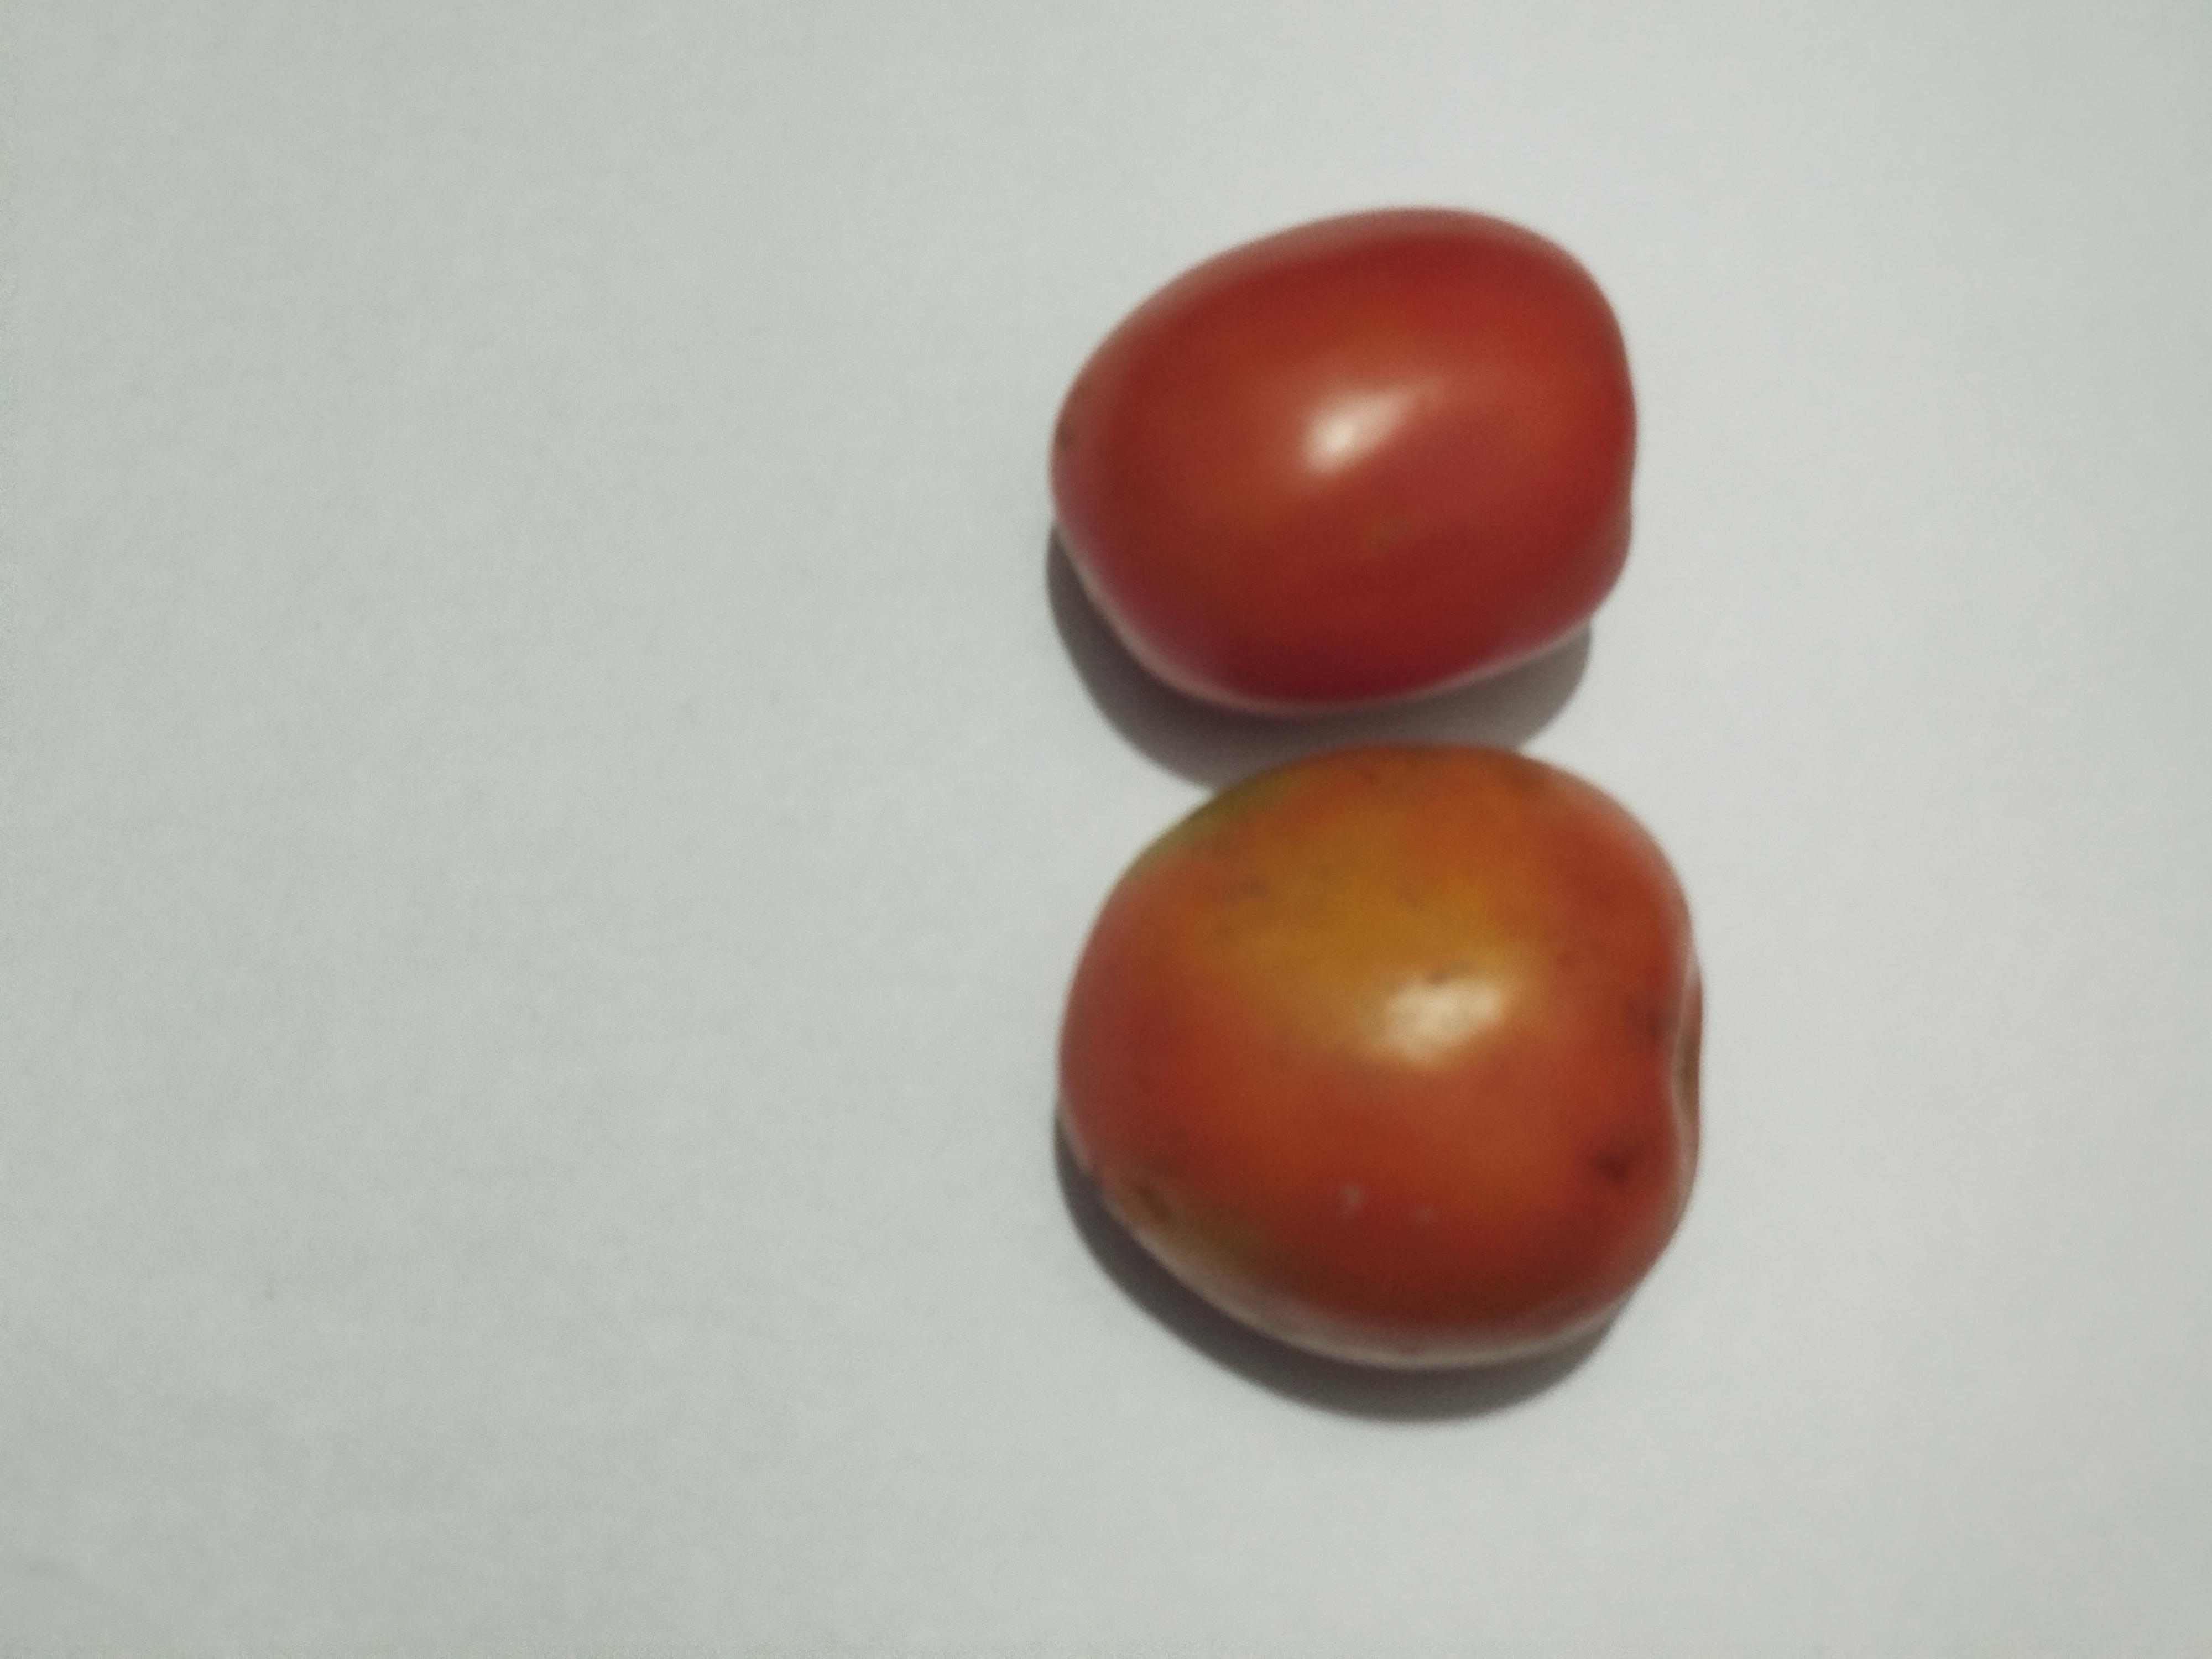
Label: Tomato